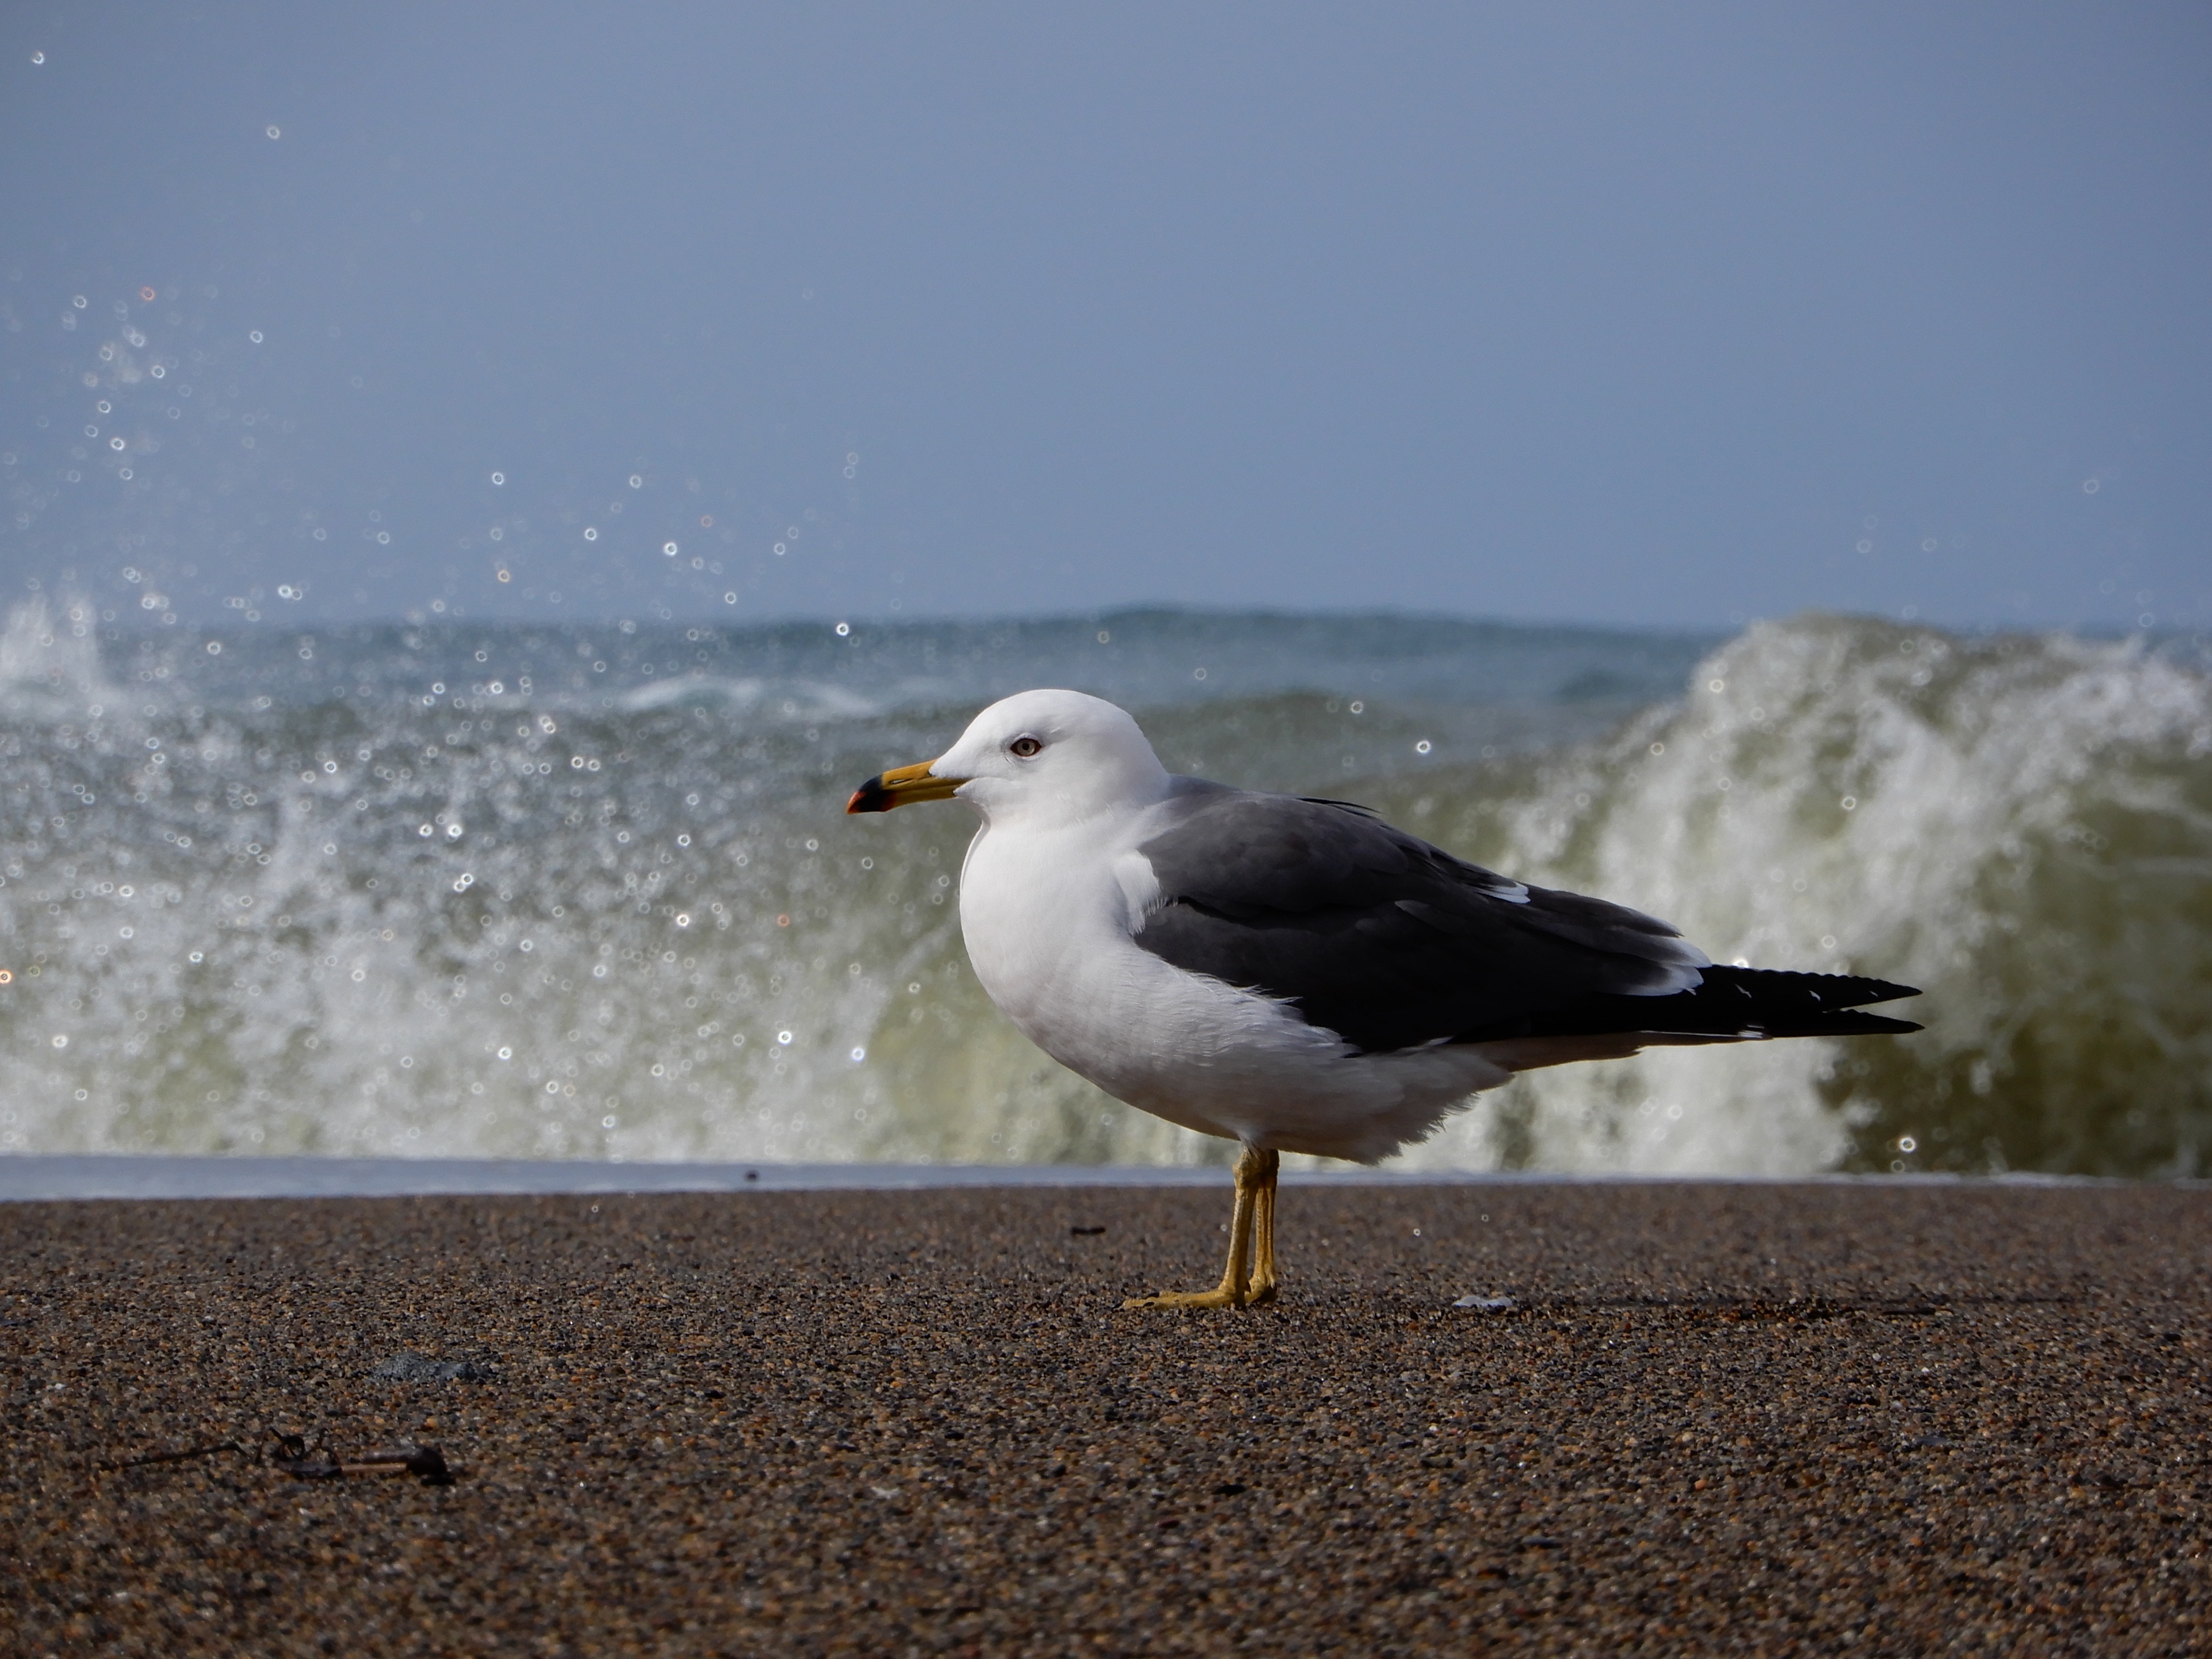
beach, sea, bird, wave, animal, seabird, seagull, wildlife, gull, beak, natural, fauna, wild animal, vertebrate, albatross, shorebird, sea gull, charadriiformes, european herring gull, great black backed gull